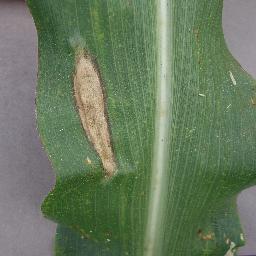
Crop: corn
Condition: (maize)_northern_blight